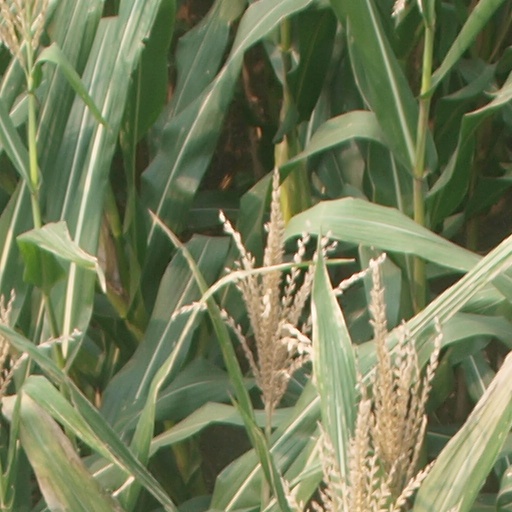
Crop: maize; corn